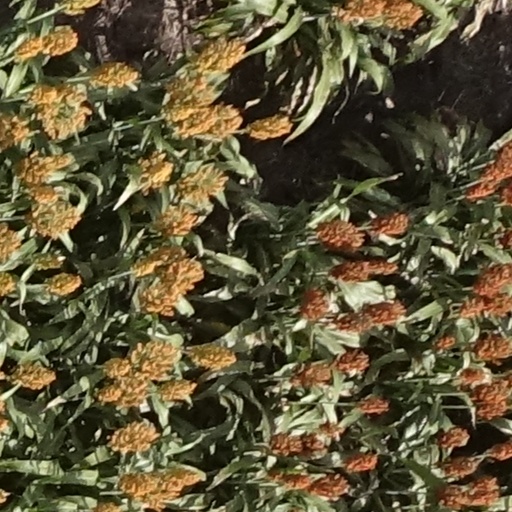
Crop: sorghum